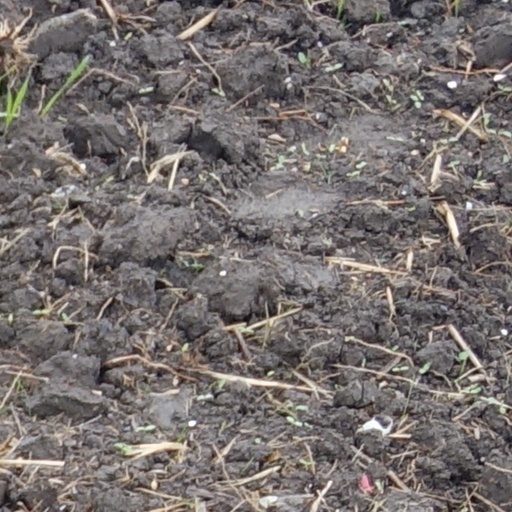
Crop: wheat